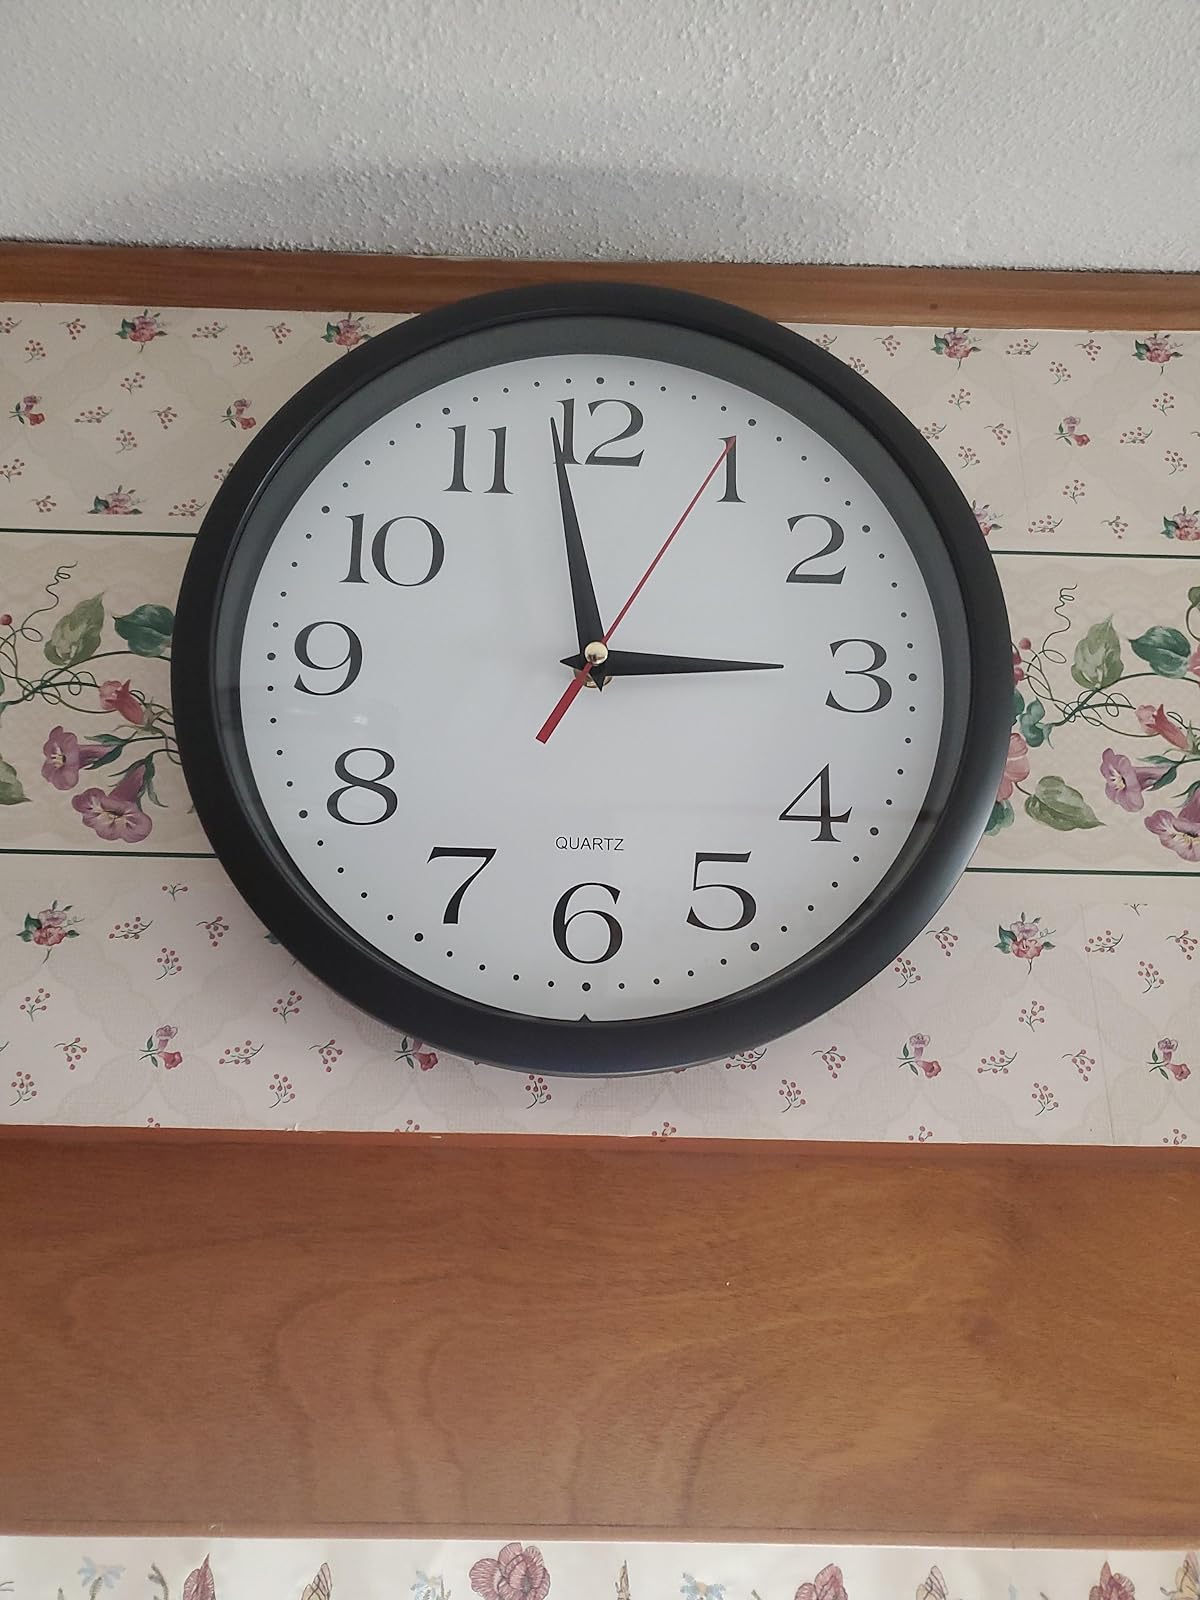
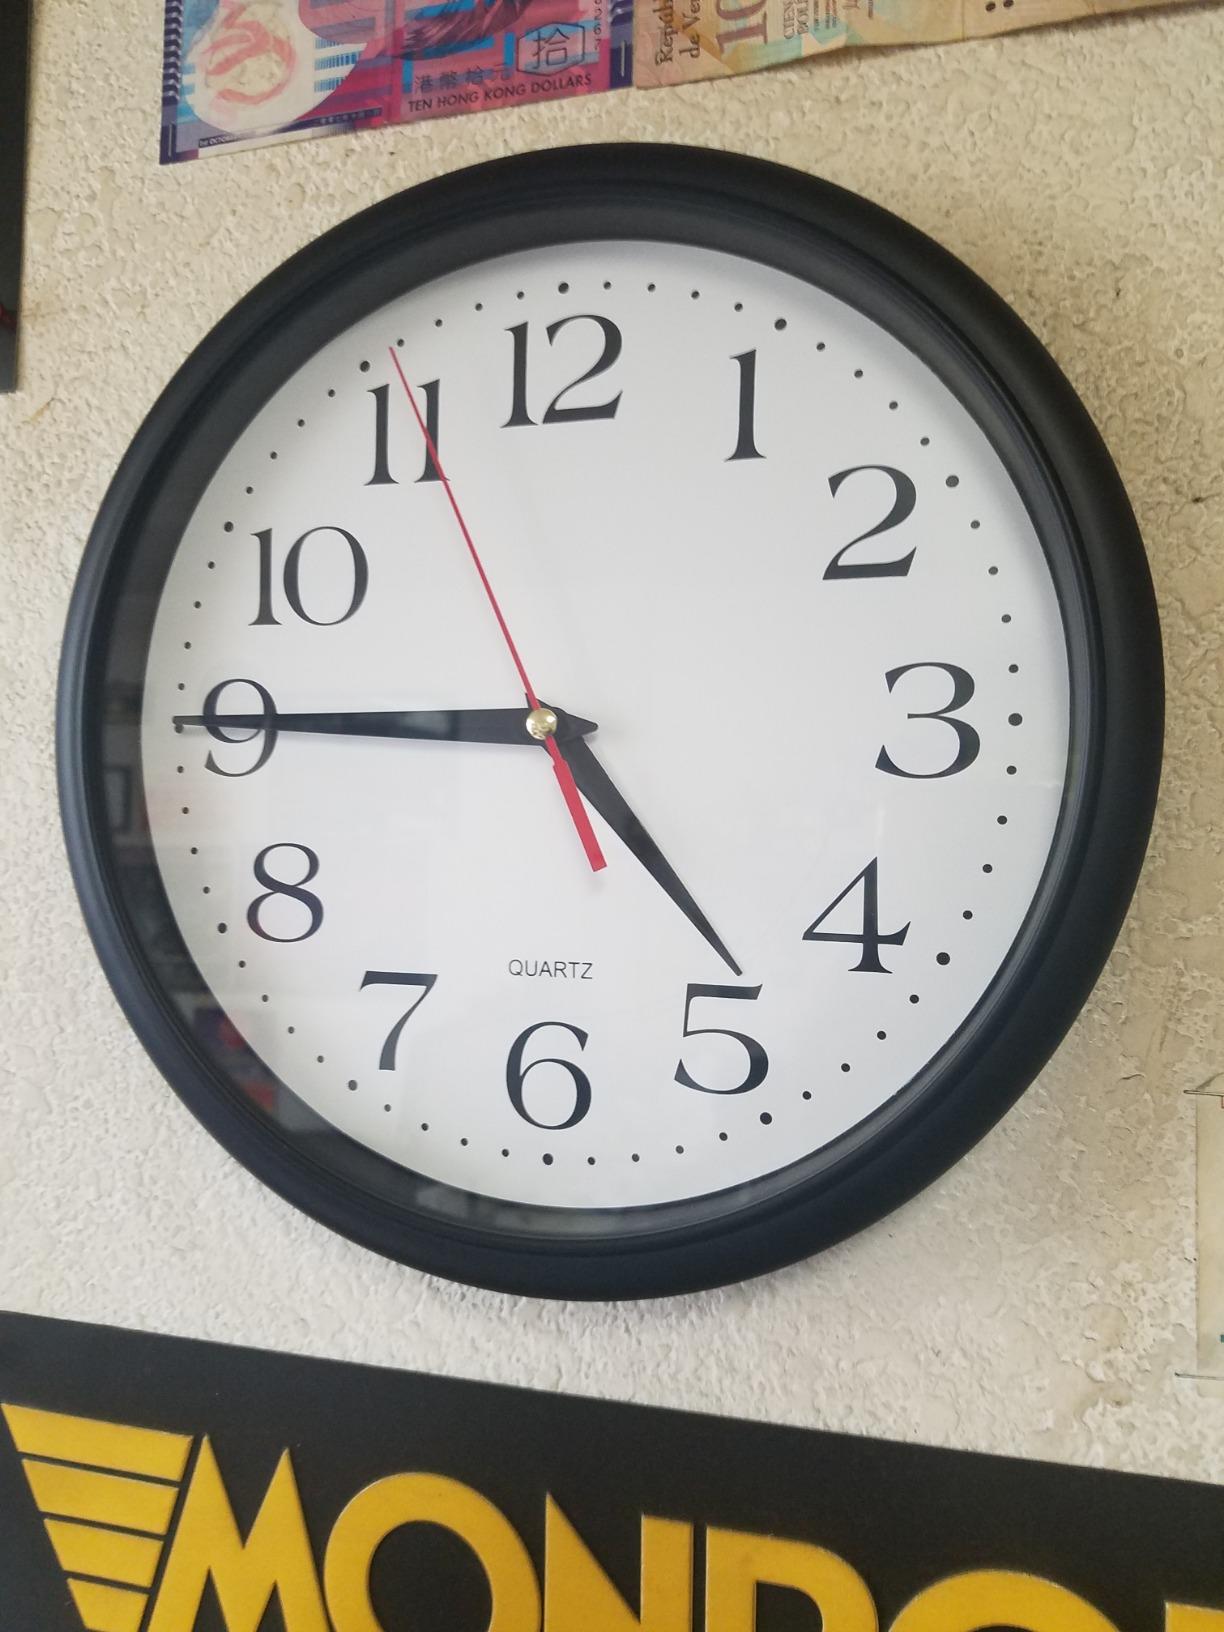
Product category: clock
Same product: yes